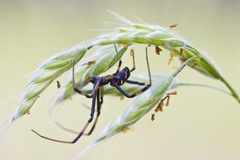
Species: Lactrodectus_hesperus